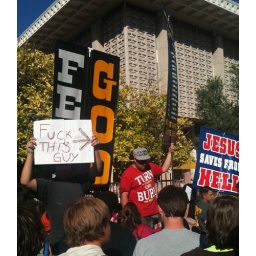
so there's no clear sign, basically people spreading hate in the name of Jesus &amp;amp; i found the sign amusing.